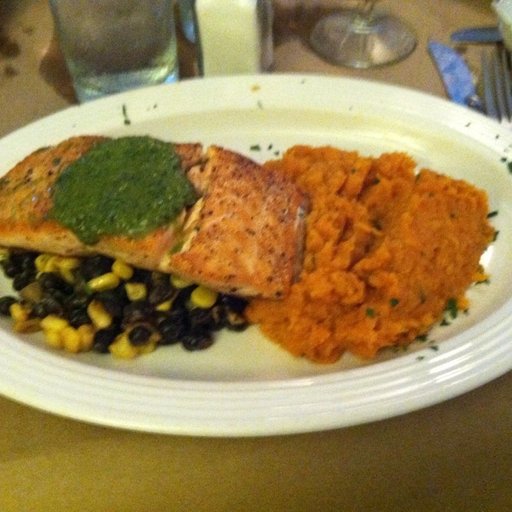
Label: grilled_salmon